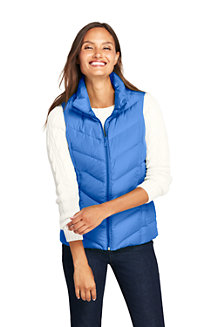
Gender: women